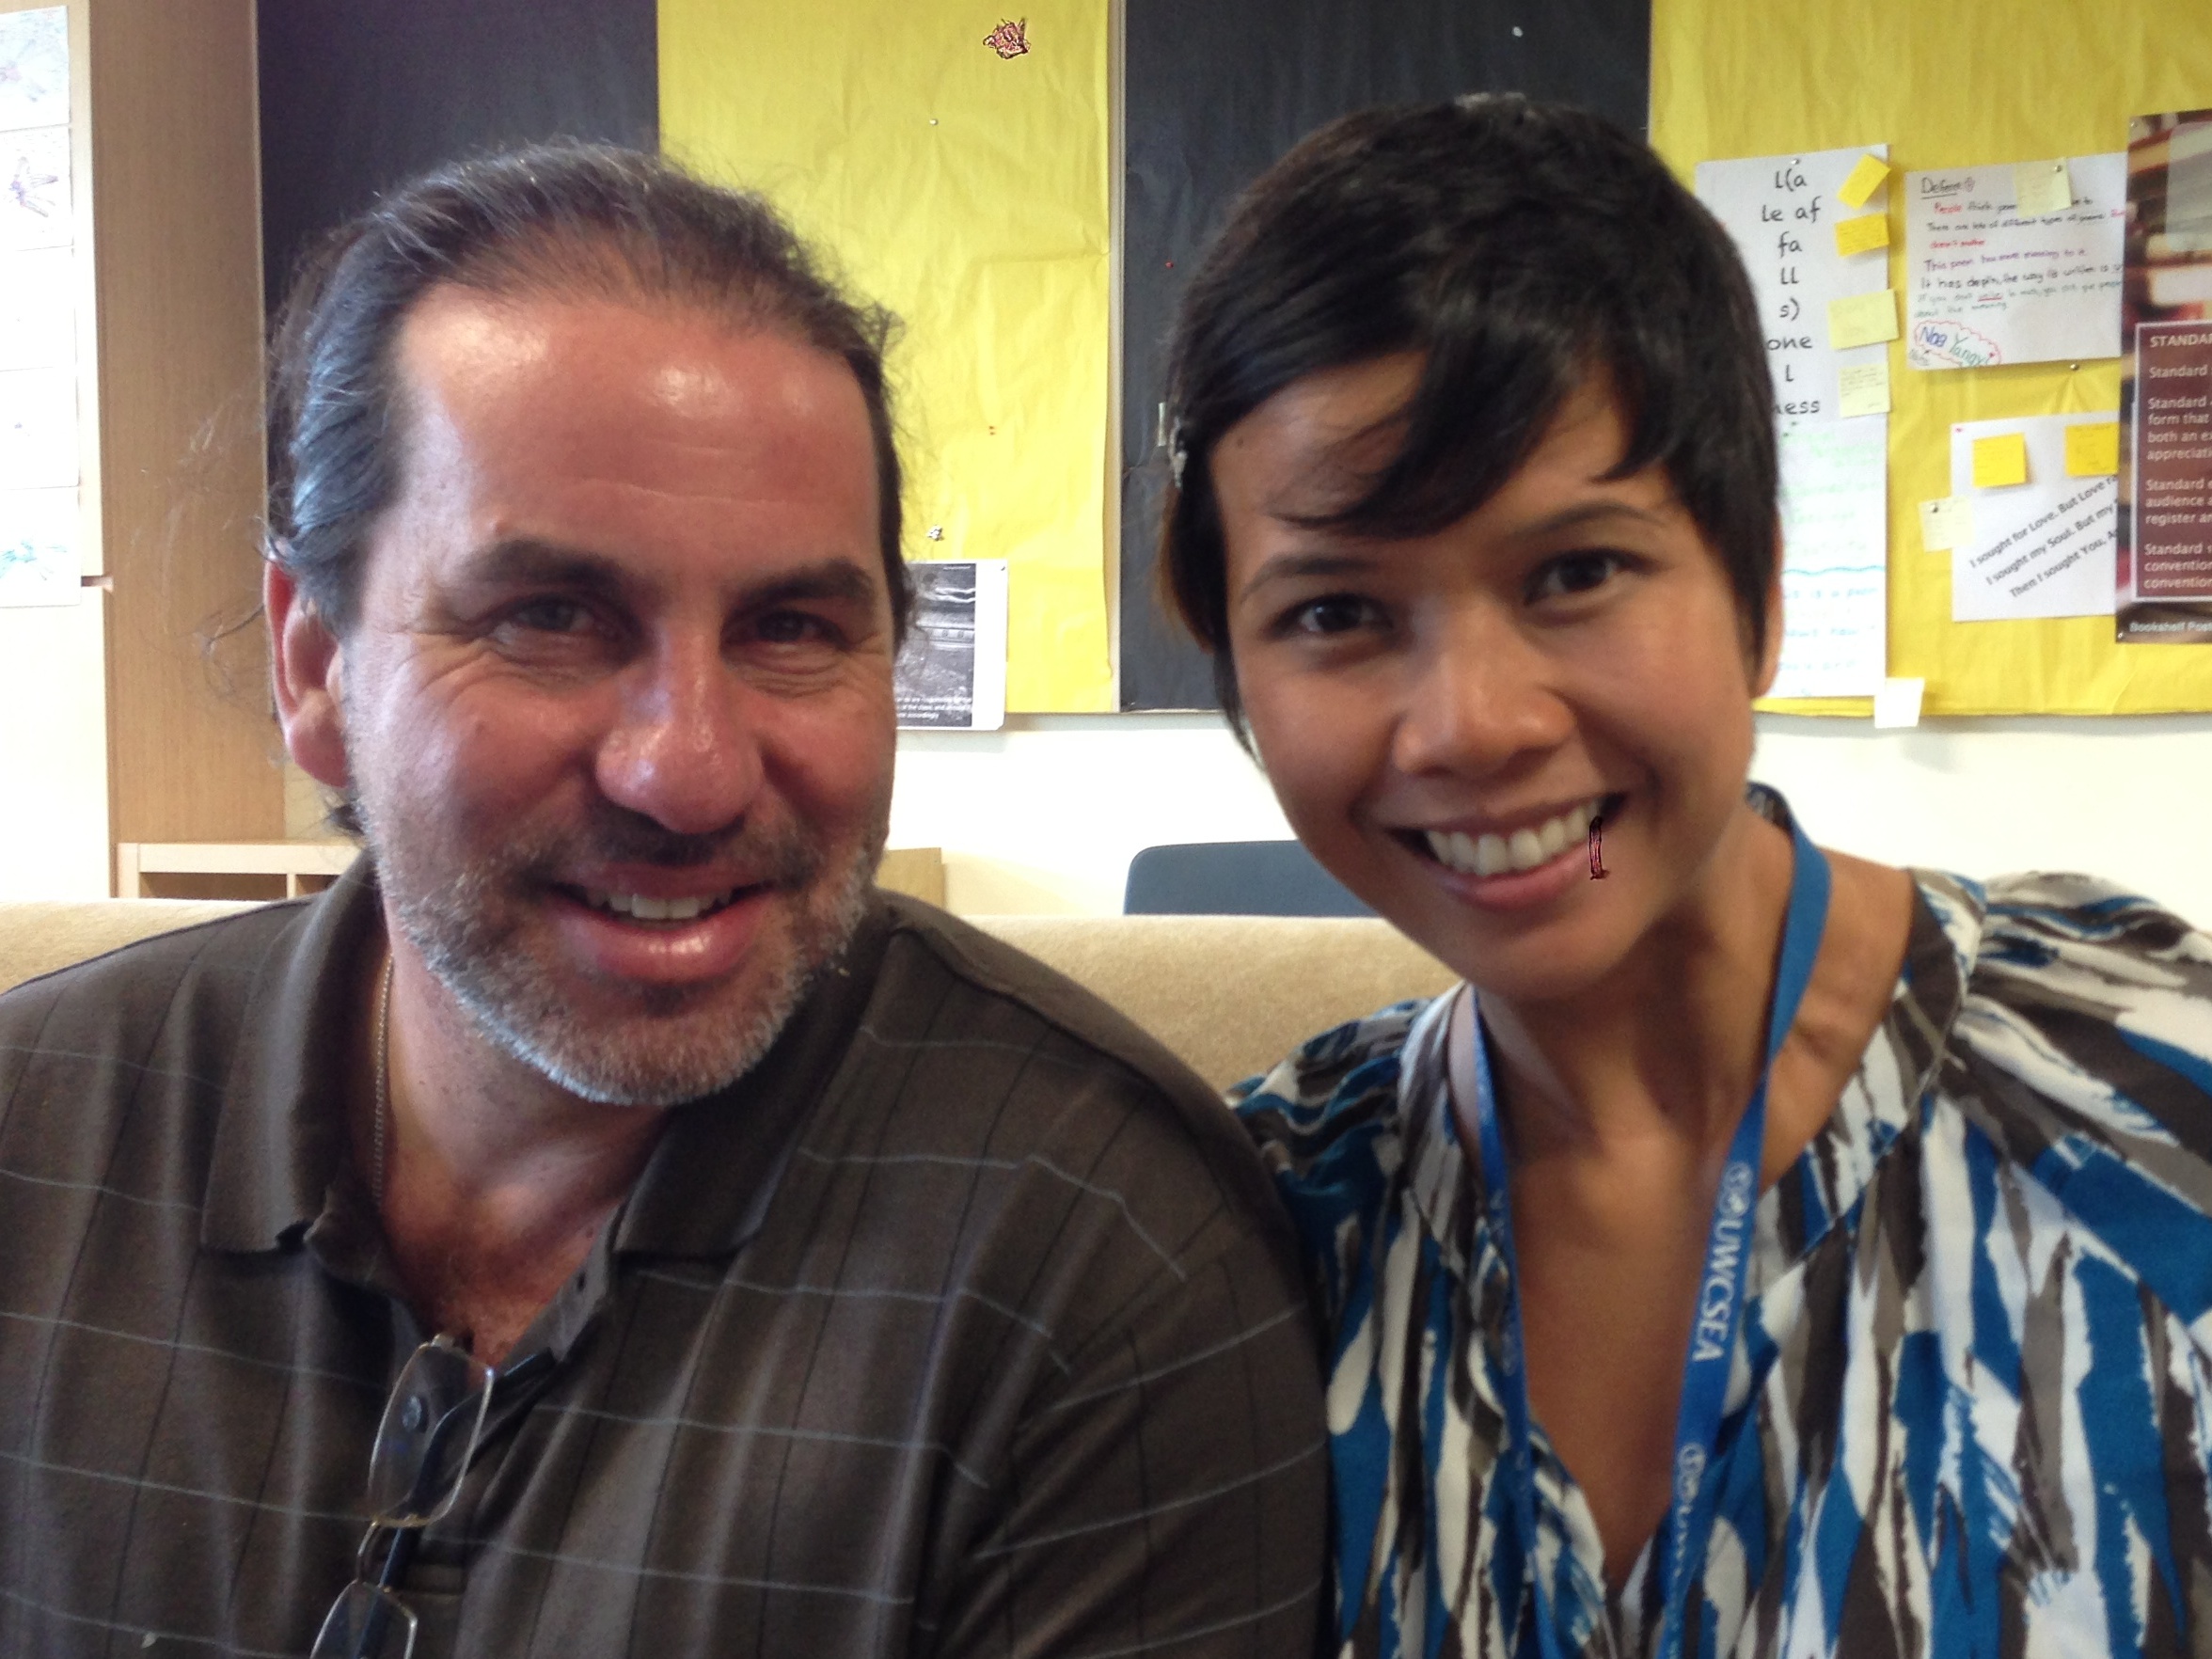
person, people, youth